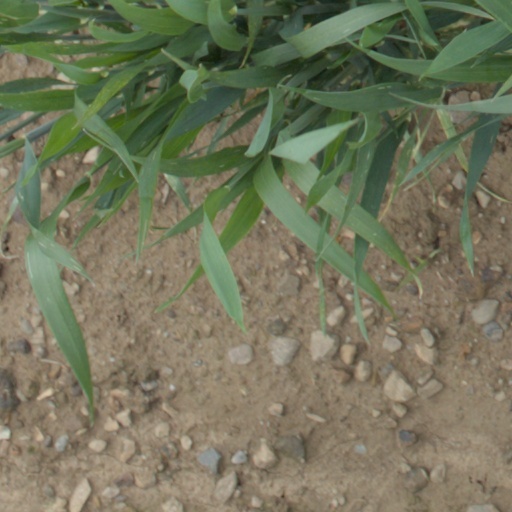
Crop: wheat